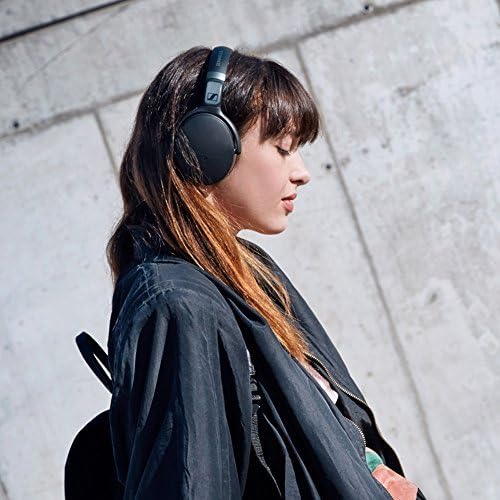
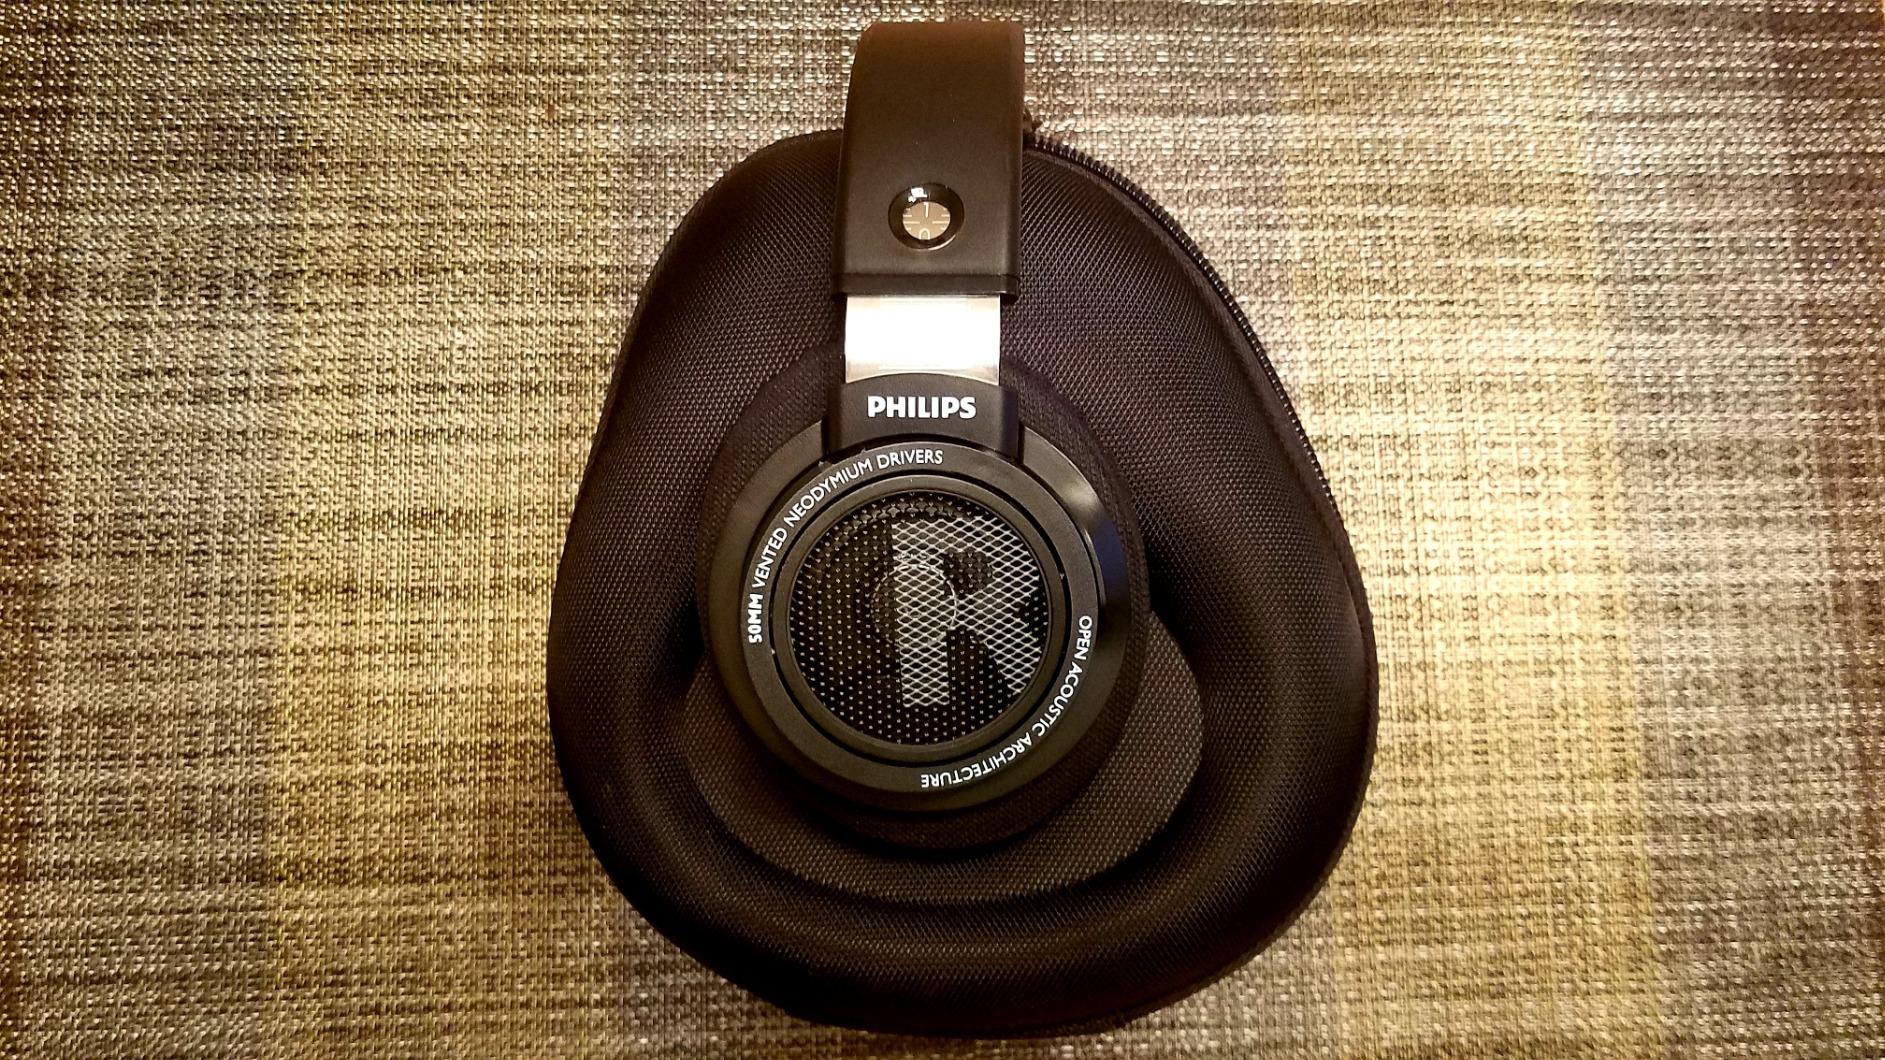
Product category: headphones
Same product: no